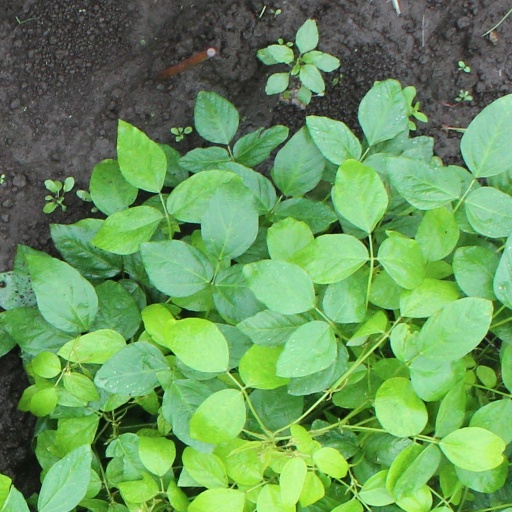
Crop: soybean